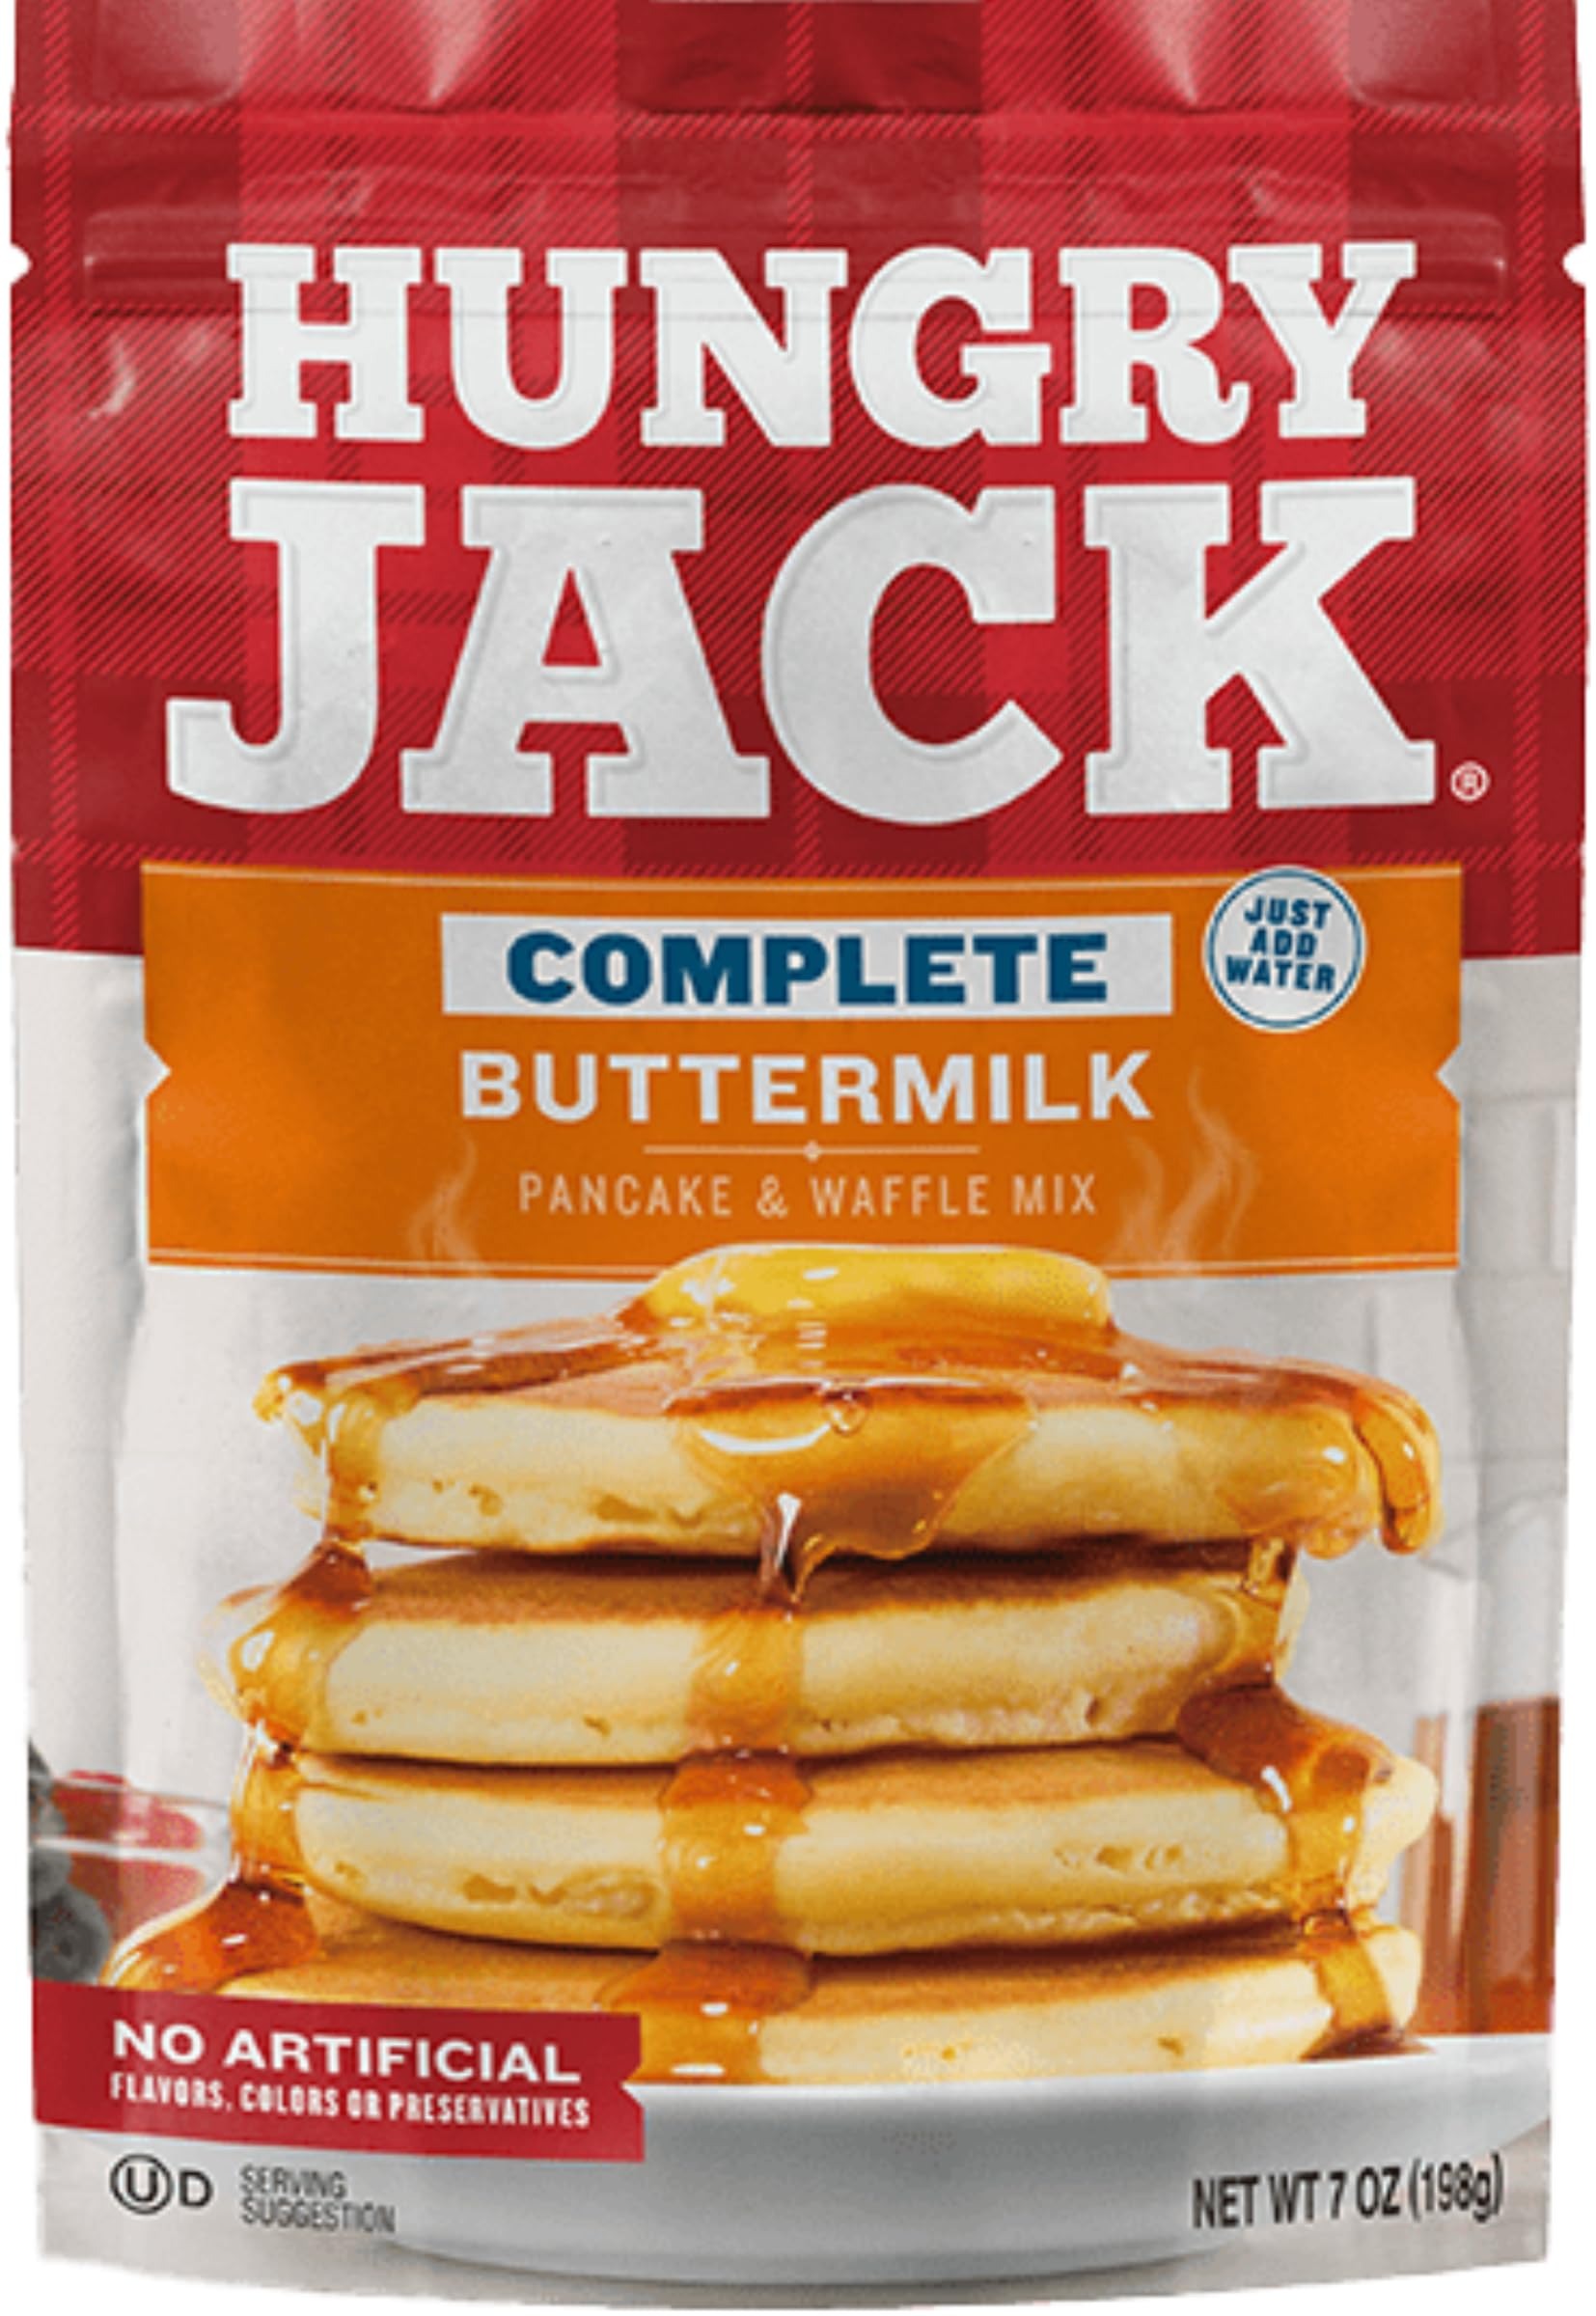
Item Name: Hungry Jack Buttermilk Pancake Mix, 7 Ounce (Pack of 12)
Bullet Point 1: Contains 12 - 7 ounce pouches of buttermilk pancake and waffle mix
Bullet Point 2: A complete waffle and pancake mix - just add water!
Bullet Point 3: Good source of calcium and six vitamins plus iron
Bullet Point 4: One bag makes one batch - about 10 pancakes
Value: 84.0
Unit: Ounce

Price: 1.75